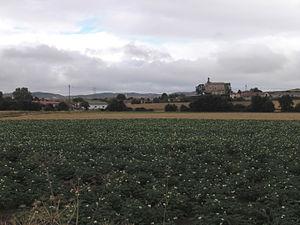
Arbulo en espagnol ou Arbulu en basque est une commune ou une contrée appartenant à la municipalité de Elburgo dans la province d'Alava, située dans la Communauté autonome basque en Espagne.